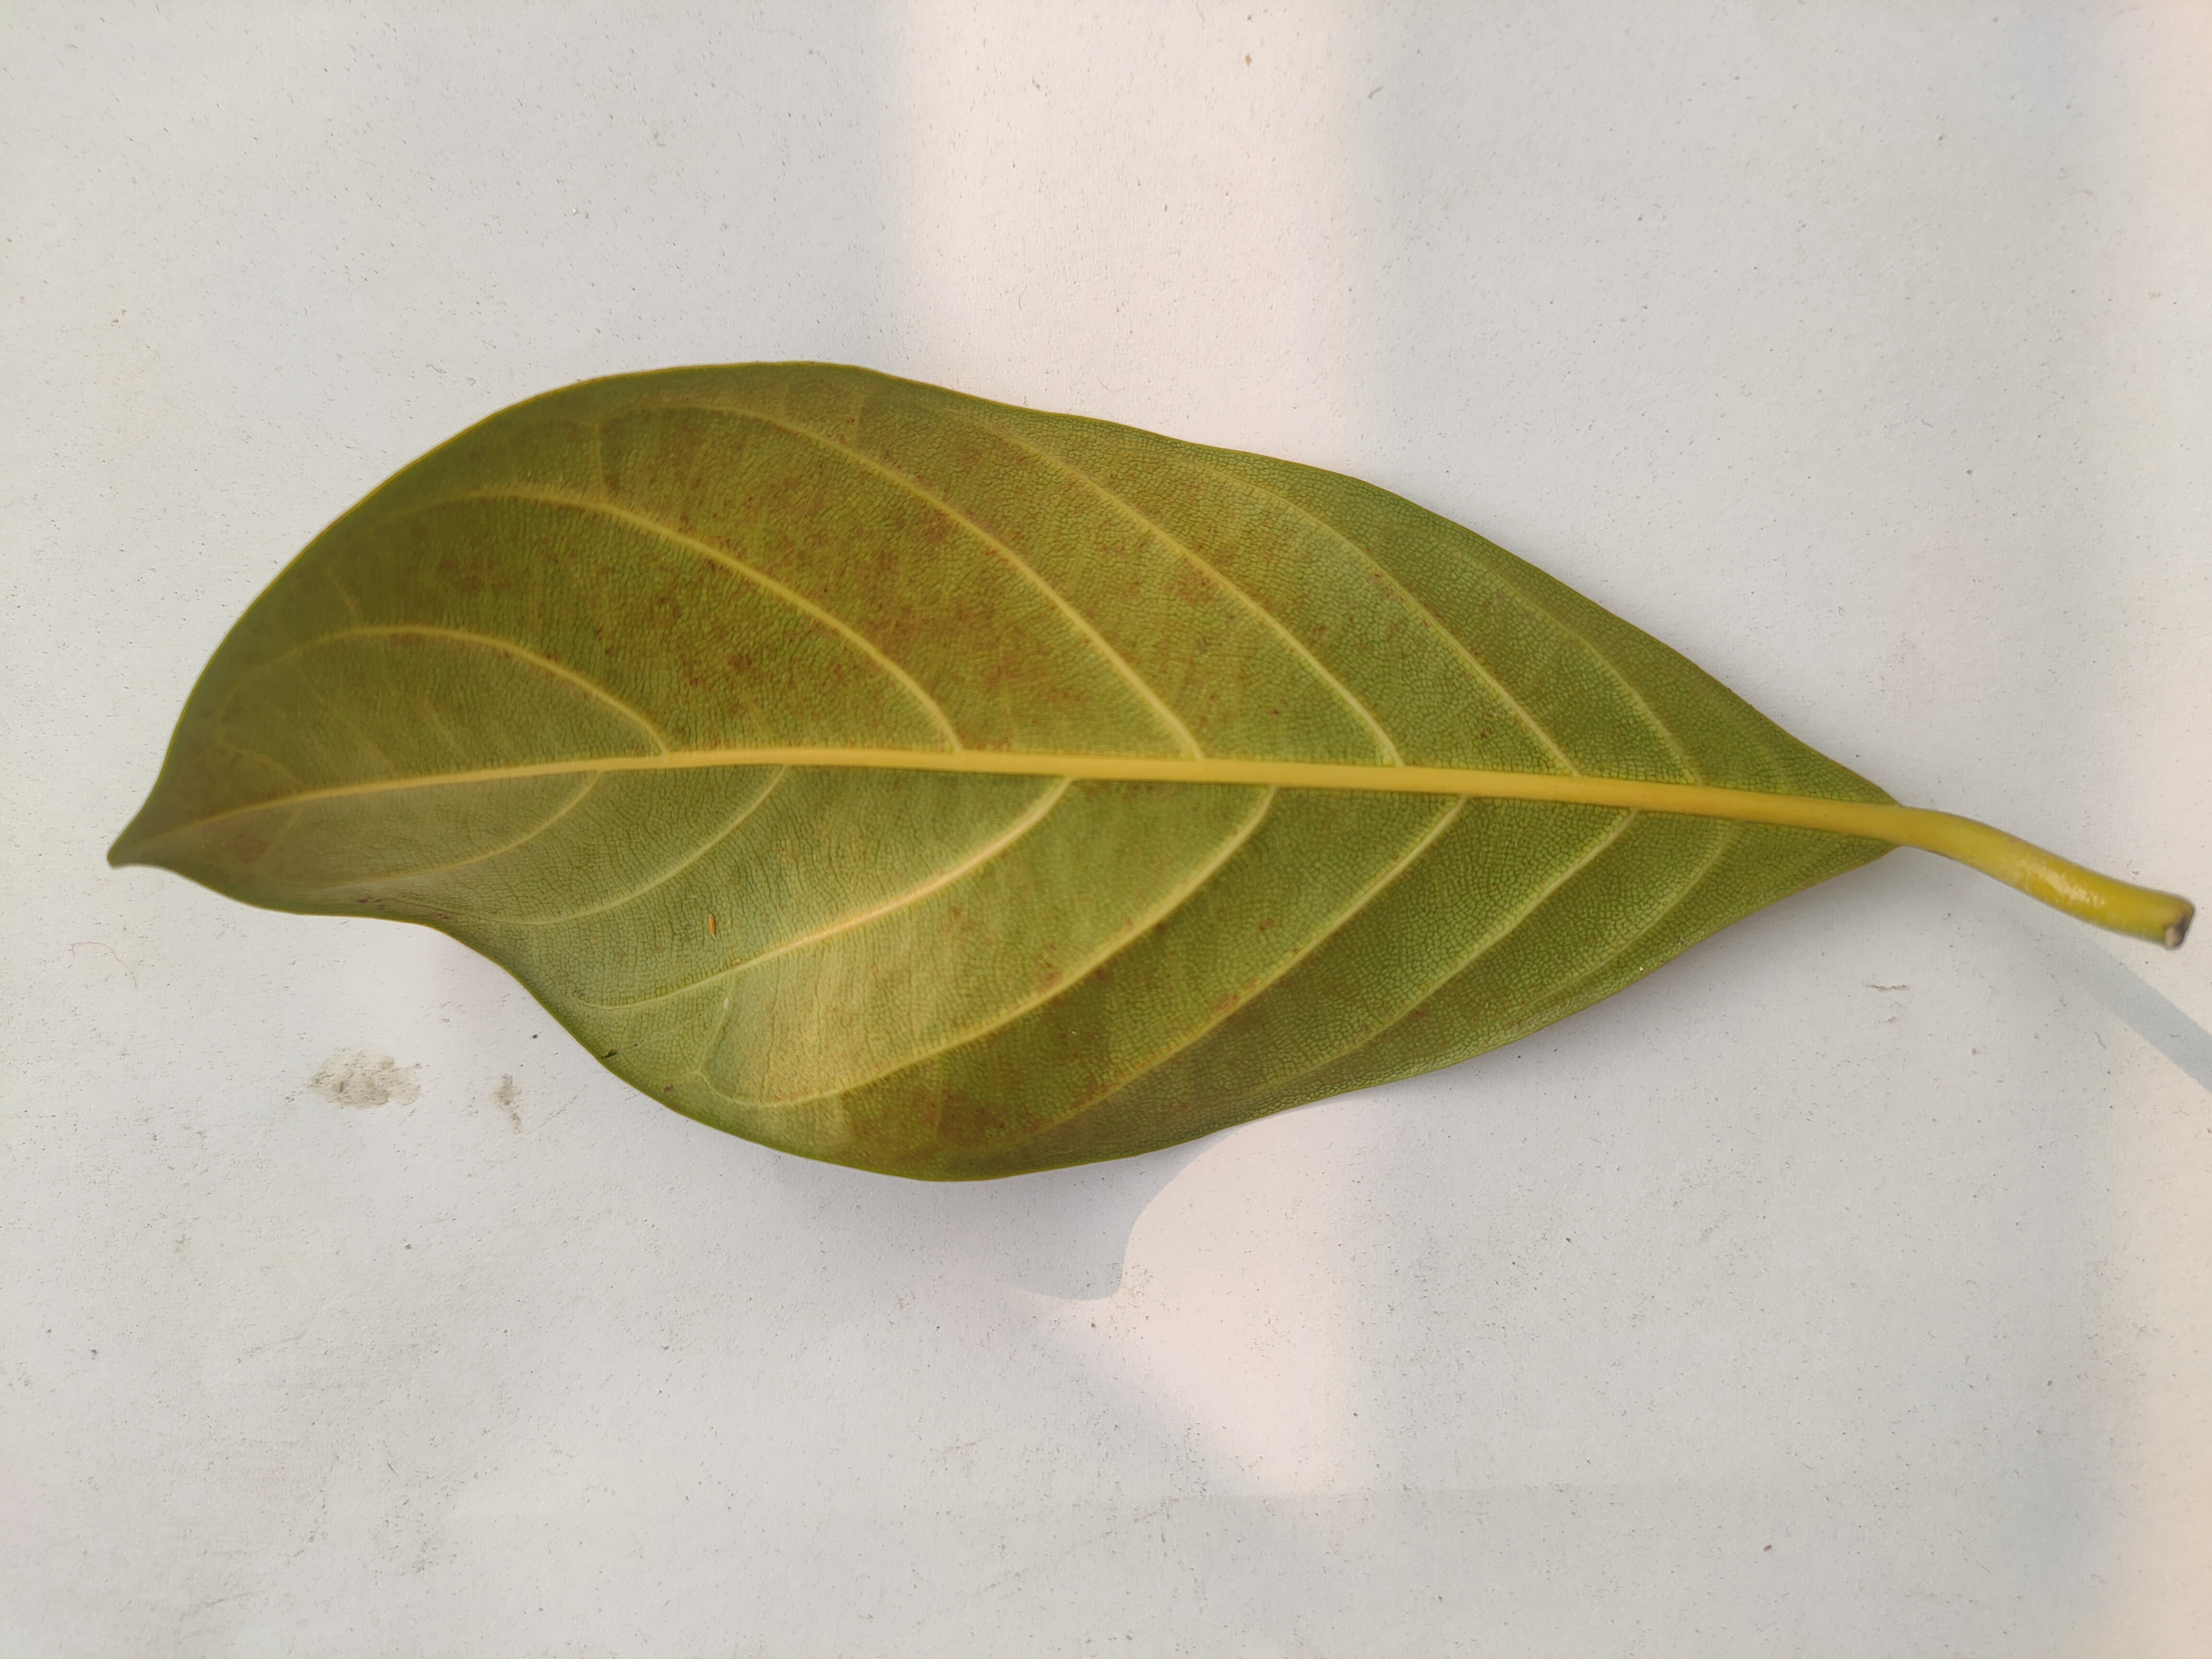
Leaf variety: Jackfruit